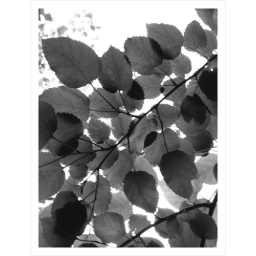
trees series in black and white